Continental philosophy

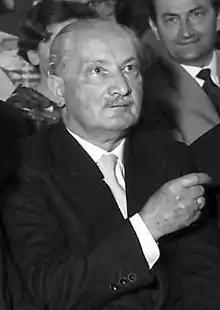
Martin Heidegger

An illustration of some important differences between "analytic" and "continental" styles of philosophy can be found in Rudolf Carnap's "Elimination of Metaphysics through Logical Analysis of Language" (1932; "Überwindung der Metaphysik durch Logische Analyse der Sprache"), a paper some observers have described as particularly polemical. Carnap's paper argues that Heidegger's lecture "What Is Metaphysics?" violates logical syntax to create nonsensical pseudo-statements. Moreover, Carnap claimed that many German metaphysicians of the era were similar to Heidegger in writing statements that were syntactically meaningless.